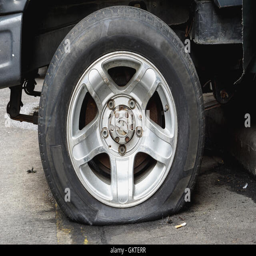
damaged flat tire of an old car on the road